Chuck Wilson (pilot)

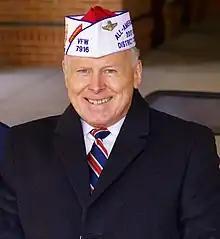
Wilson at the Quantico National Cemetery Veterans Day ceremony in 2019

Wilson remains active in the aerospace community as a volunteer for a number of organizations. He is a docent and military aviation lecturer at the Smithsonian National Air and Space Museum's (NASM) Steven F. Udvar-Hazy Center annex at Washington Dulles International Airport in Virginia. In 2016, he spoke at Freedom Museum in Manassas, Virginia about his USAF career as a U-2 pilot. In 2017, Wilson appeared in the documentary, "The Dragon Lady", from the Smithsonian Channel’s Air Warriors series of videos. In 2019, he was elected chairman of The Cold War Museum’s Board of Directors. Wilson is a member of the Order of Daedalians and in 2019 served as chaplain of Daedalian Flight 4, the National Capital Flight, in Fort Myer, Virginia.